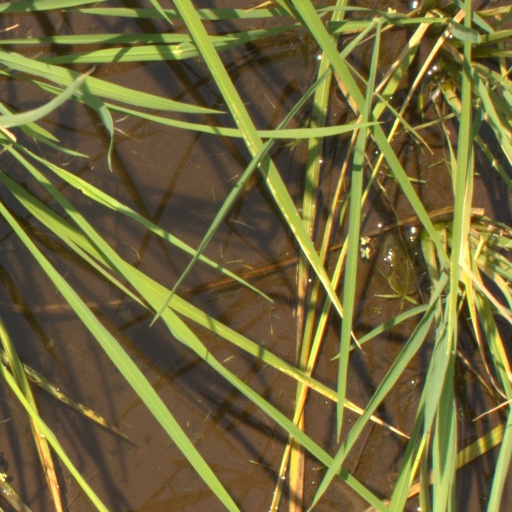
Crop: rice